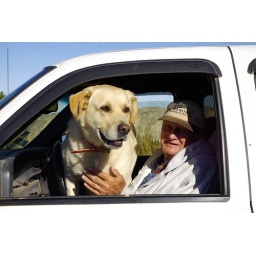
South Dakota farm dog with owner. The dog sits in the front seat with the driver.